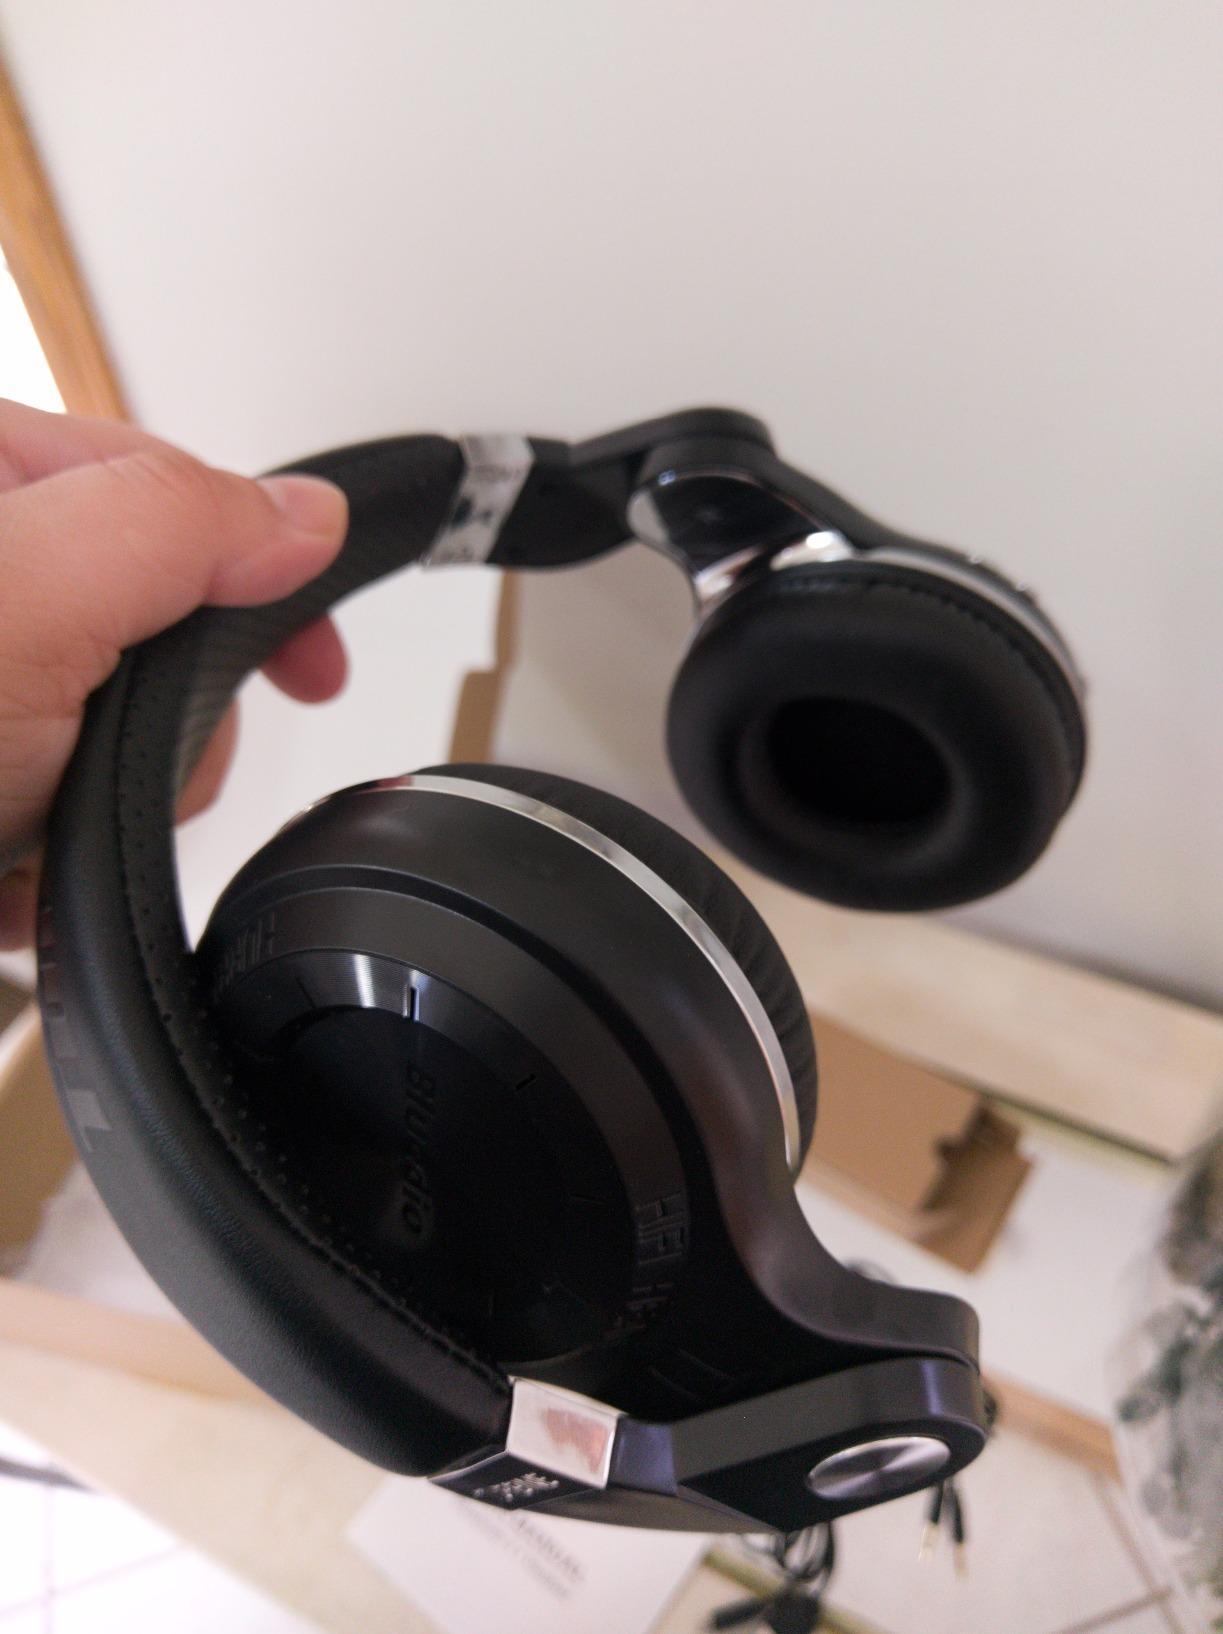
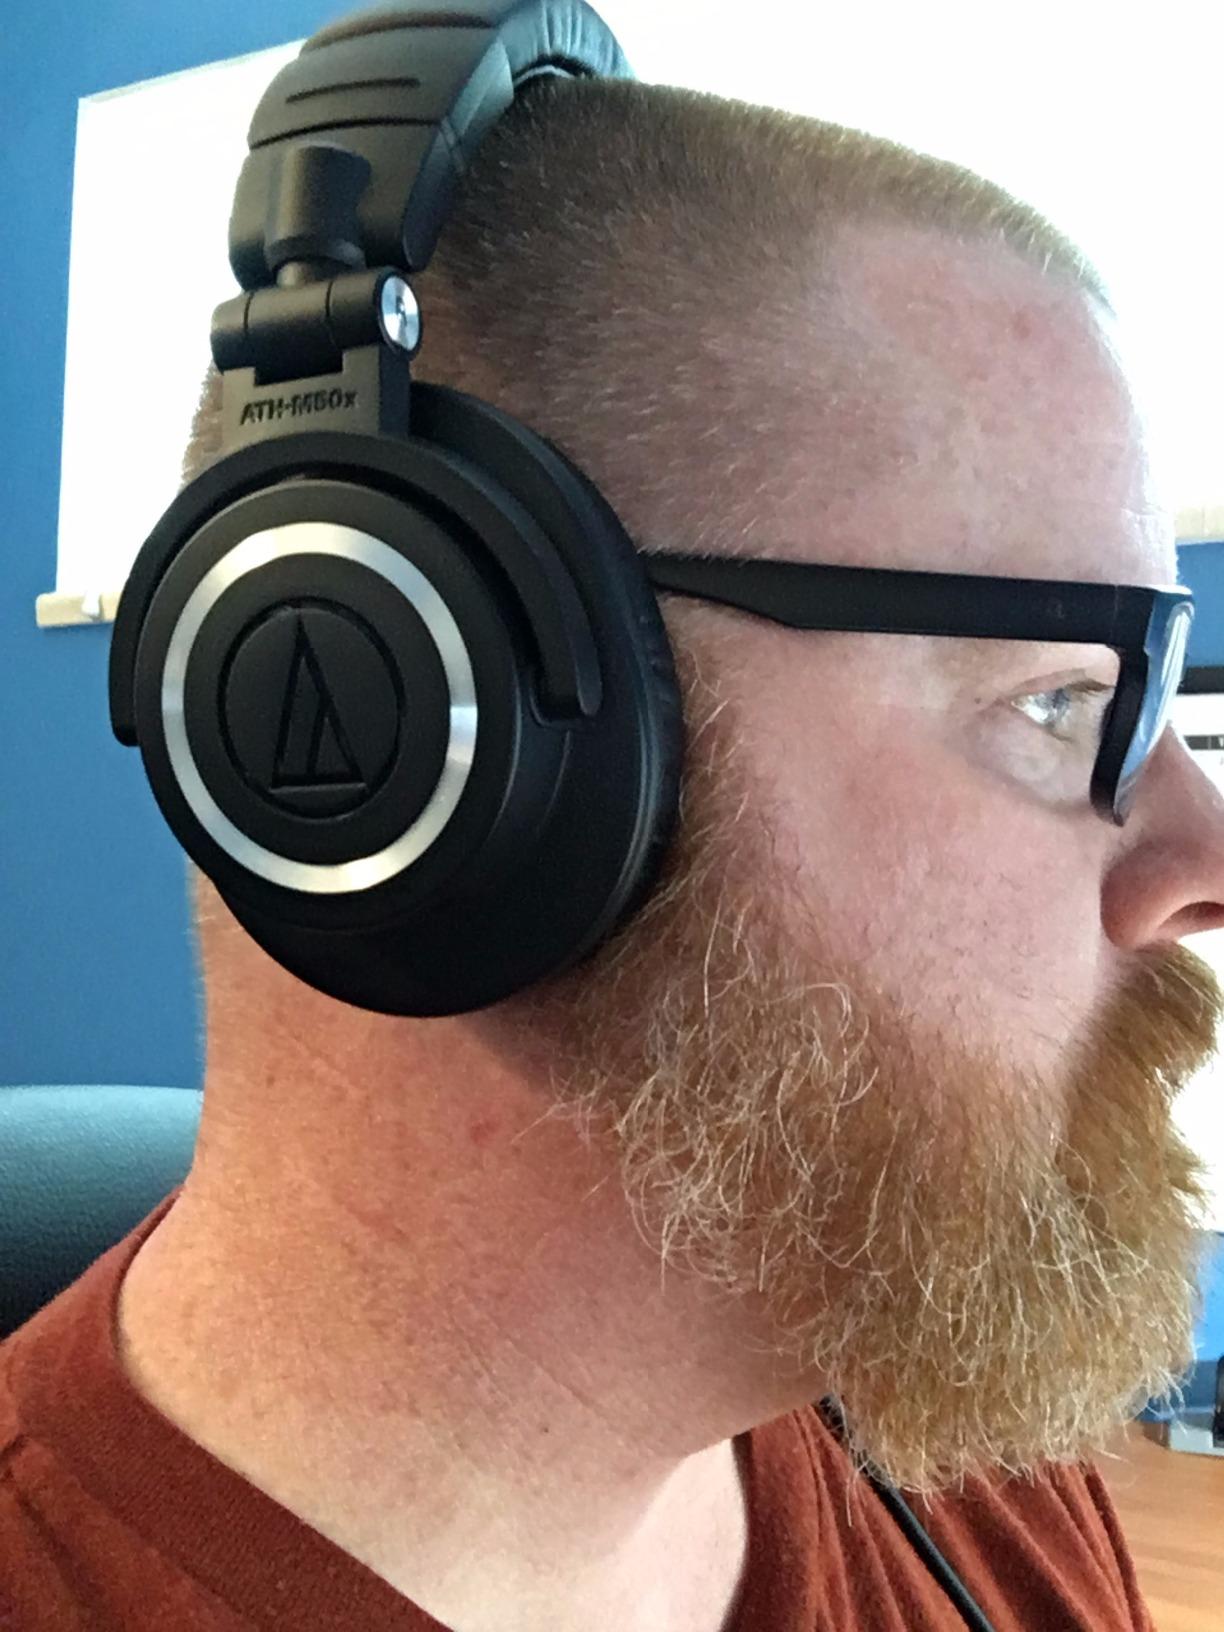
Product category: headphones
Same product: no